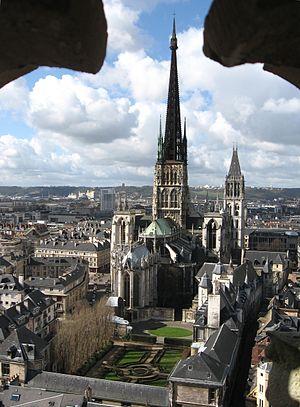
Rouen Cathédrale Notre-dame vue du clocher de l'église Saint Maclou This building is classé au titre des Monuments Historiques. It is indexed in the Base Mérimée, a database of architectural heritage maintained by the French Ministry of Culture,